Mount Greylock

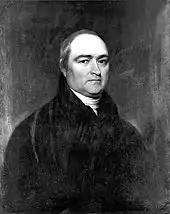
Yale University president Timothy Dwight IV climbed the mountain in 1799

Timothy Dwight IV, a once-famed poet and preacher, and president of Yale College, along with Williams College President Ebenezer Fitch, climbed Greylock in 1799, probably over a rough route cut by a local farmer Jeremiah Wilbur. Dwight's travel memoir describes the mountain: "During a great part of the year, it is either embosomed or capped by clouds, and indicates to the surrounding inhabitants the changes of weather with not a little exactness."